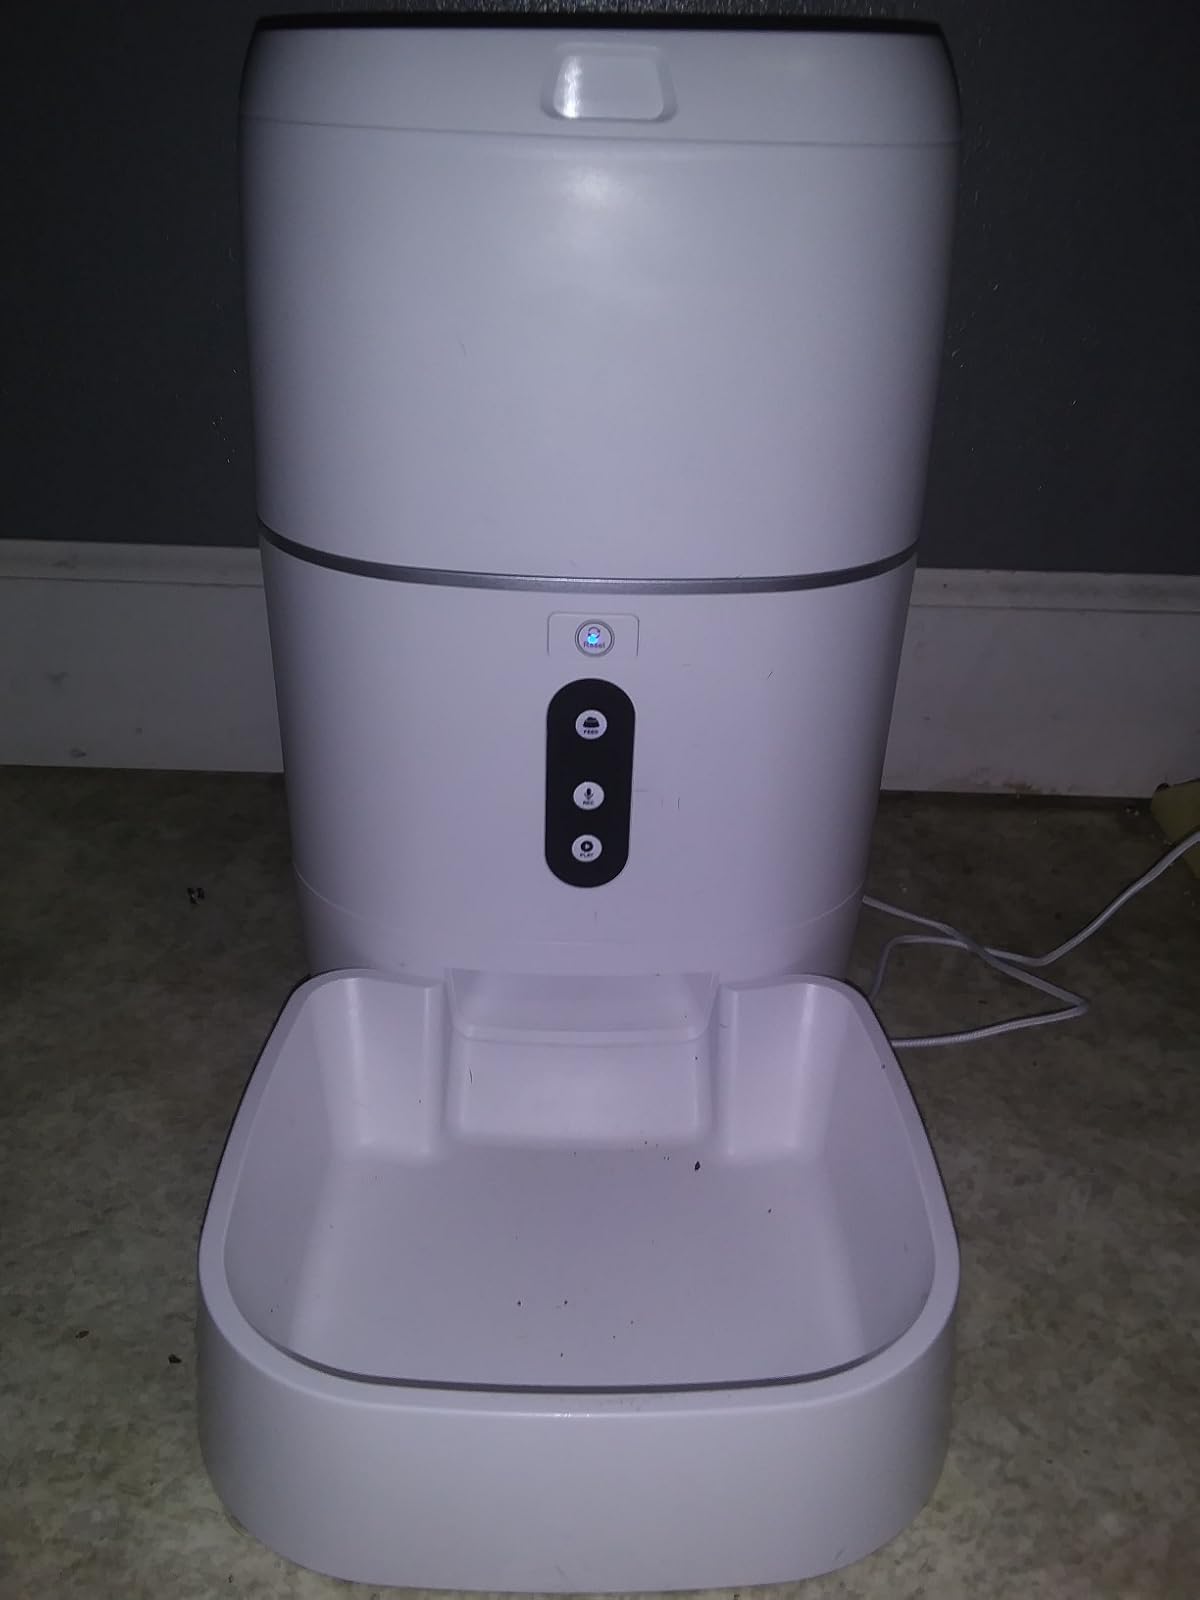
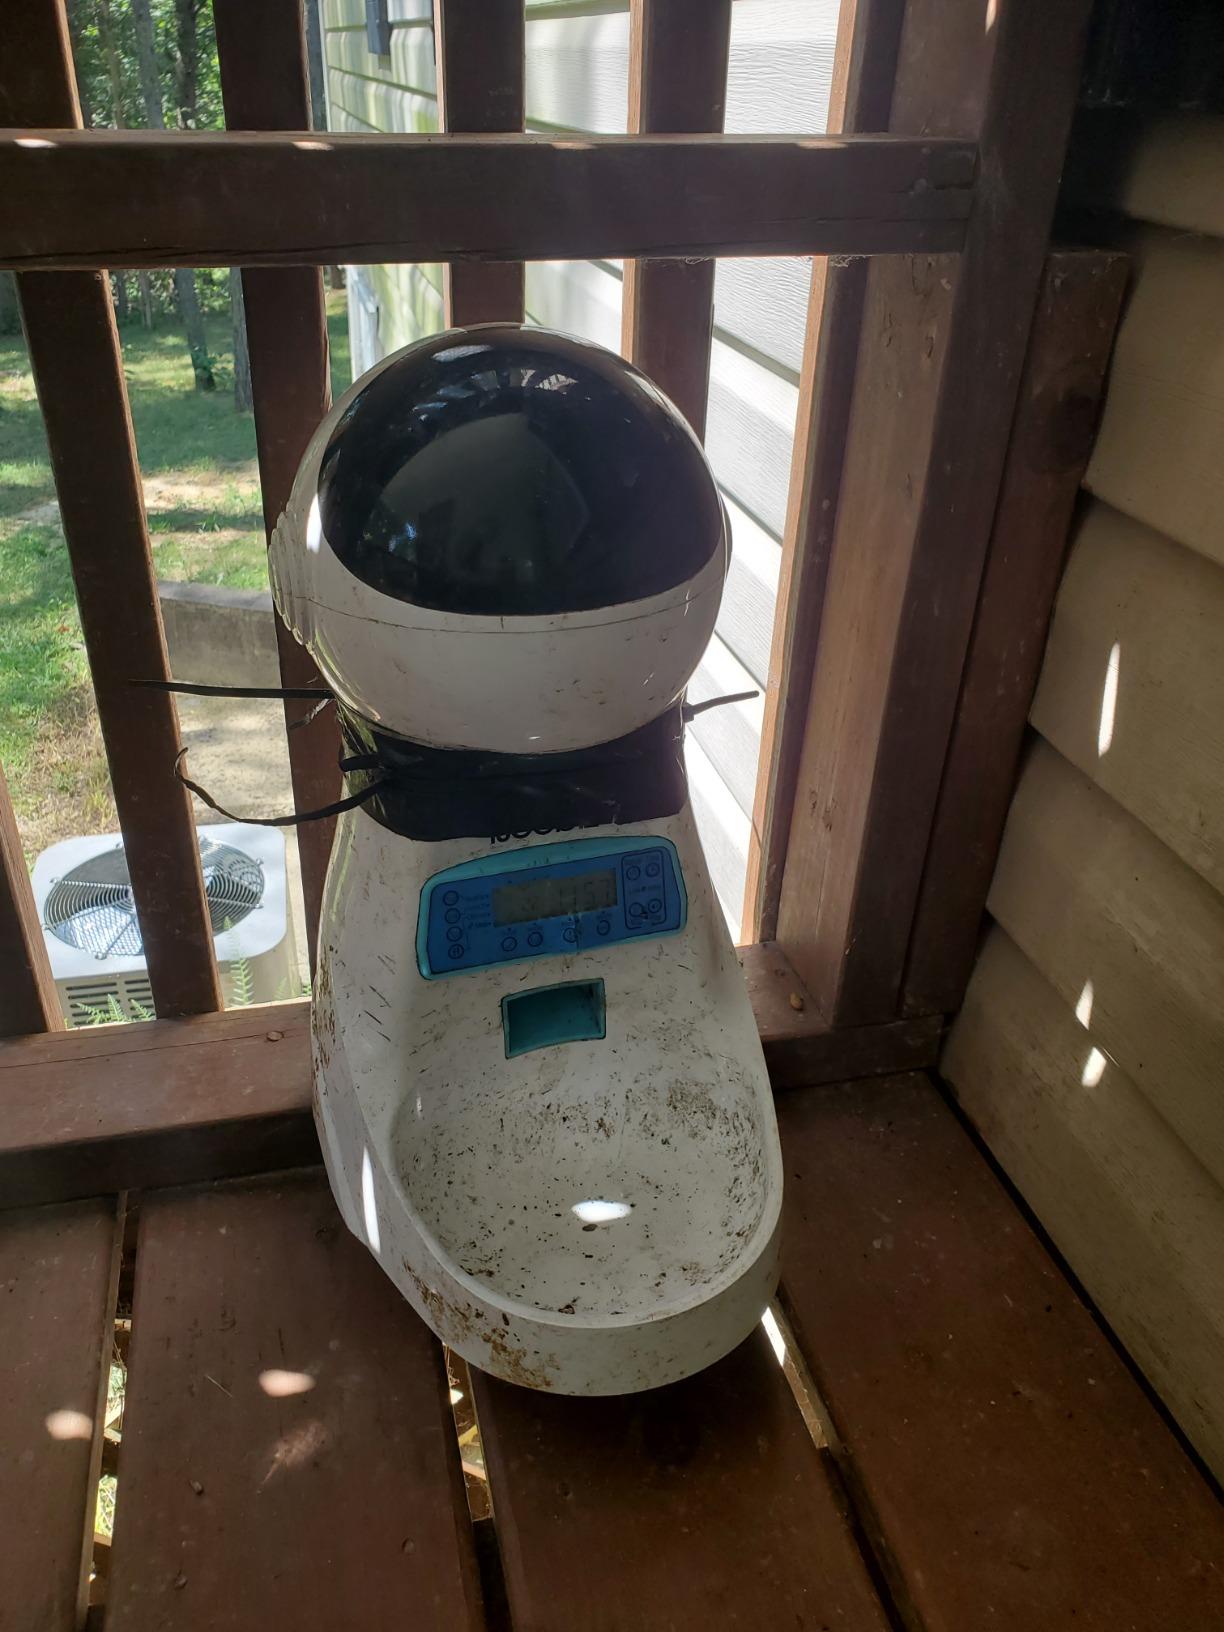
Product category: items_feeder
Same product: no